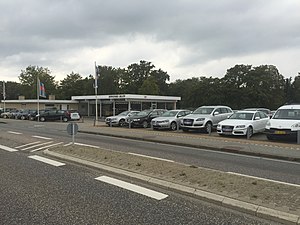
Brugt bil
En brugtbilforhandler i Birkerød.
Brugtbilforhandler Birkerød Biler, Birkerød
Ved brugt bil eller brugtbil forstås en bil, som har haft mindst én tidligere ejer. Til handel med brugte biler har der dannet sig en branche: brugtbilforhandlere.